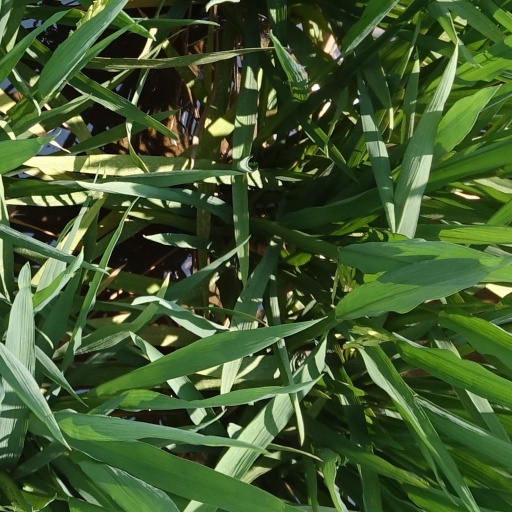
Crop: rice